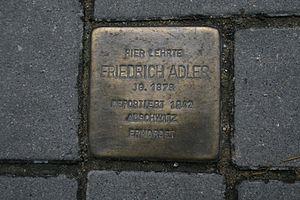
Le Hochschule für bildende Künste Hamburg est une école d'art de Hambourg.